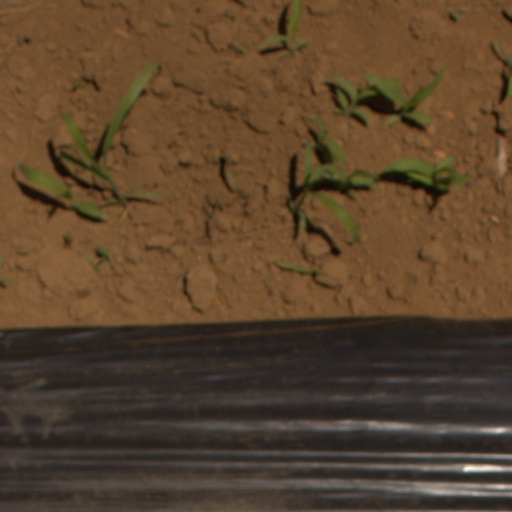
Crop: Jerusalem artichoke